Eggedal

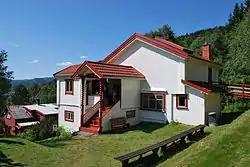
Hagan in Eggedal

Eggedal Vestfjell has hiking and skiing in large undisturbed natural areas. The cabin area is bordered to the south by the largest nature reserve Trillemarka. These trails are in hiking country in the main from 700 and up to 1100m. The tracks are also associated with the trail at Norefjell where the highest point is 1,460 m.